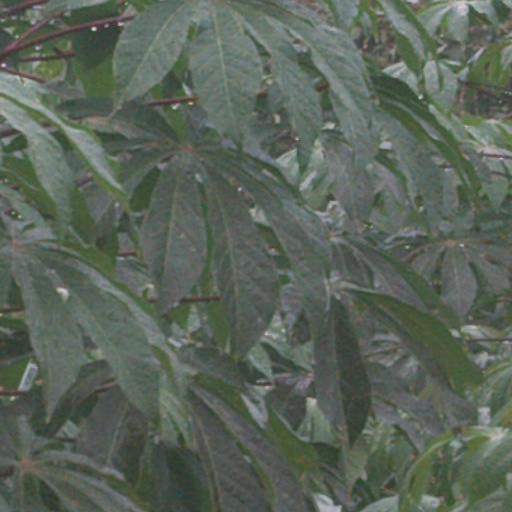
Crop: cassava